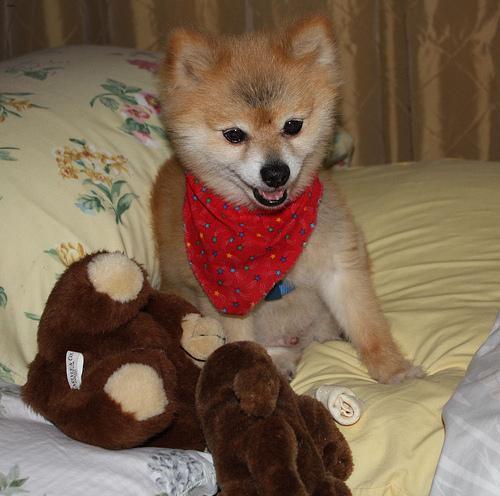
pomeranian